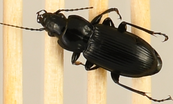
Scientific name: Pterostichus melanarius melanarius
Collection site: Steigerwaldt-Chequamegon NEON (STEI), plot STEI_004